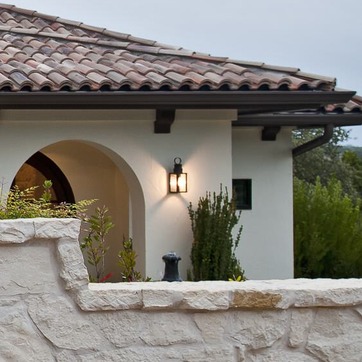
Material: glass